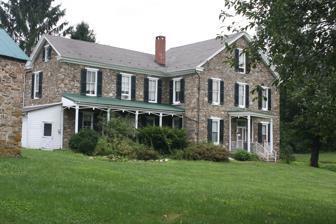
Building: Borneman Mill
Country: United States of America
Year built: 1860
United States historic place Borneman Mill U.S. National Register of Historic Places Farmhouse. July 2013. Show map of Pennsylvania Show map of the United States Location Off Pennsylvania Route 100 southwest of Clayton, Washington Township, Pennsylvania Coordinates 40°24′57″N 75°34′39″W / 40.41583°N 75.57750°W / 40.41583; -75.57750 Area 1.5 acres (0.61 ha) Built c. 1860 MPS Gristmills in Berks County MPS NRHP reference No. 90001612 Added to NRHP November 8, 1990 Borneman Mill , also known as Stauffer Mill, is a historic "farm mill" located in Washington Township , Berks County, Pennsylvania .  The mill was built to perform farm chores with water power. The mill was built before 1860, and is a two-story, with basement, post-and-beam building with vertical siding. It measures 21 feet, 6 inches, by 24 feet, 6 inches. The mill powered operations in the nearby stone bank barn (after 1850) by use of a cable drive system. Also on the property are a contributing farmhouse (1810, 1850) and smokehouse (c. 1850). It was listed on the National Register of Historic Places in 1990. References